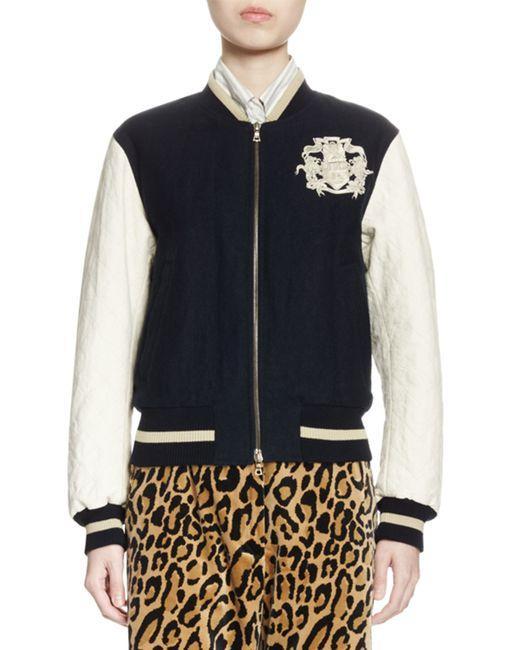
schwarze Uni-Jacke mit weißen Ärmeln